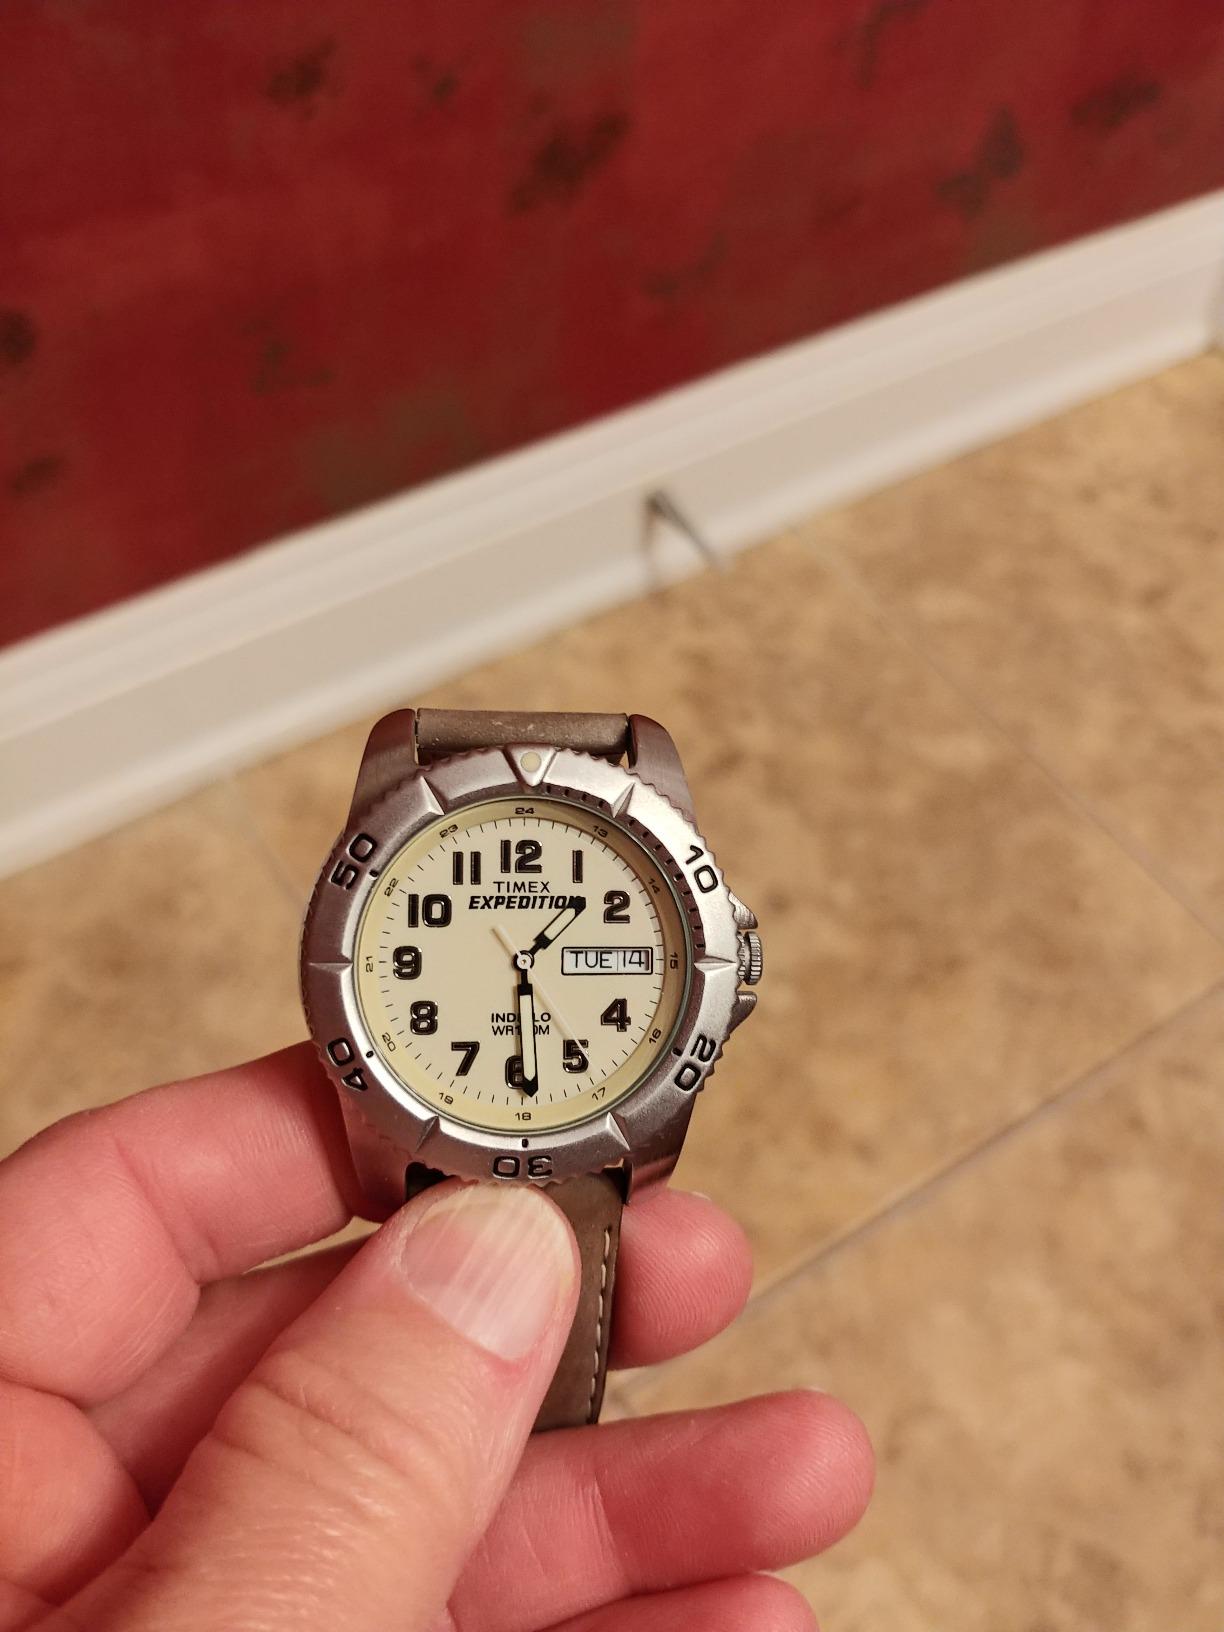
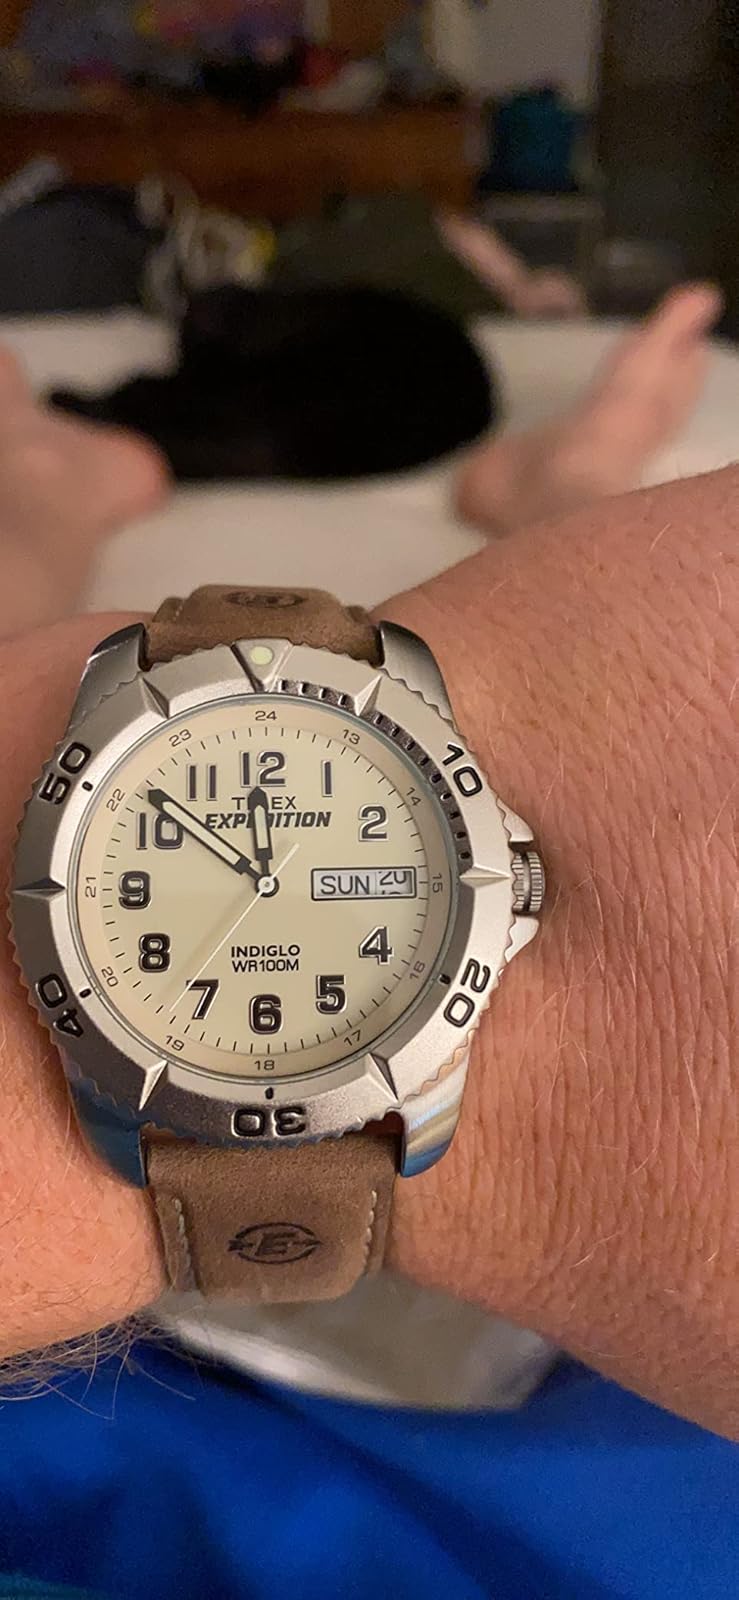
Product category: accessories_watch
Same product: yes